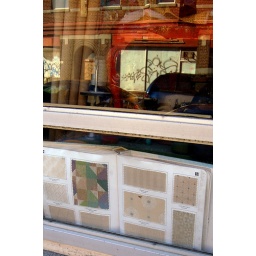
book in the window